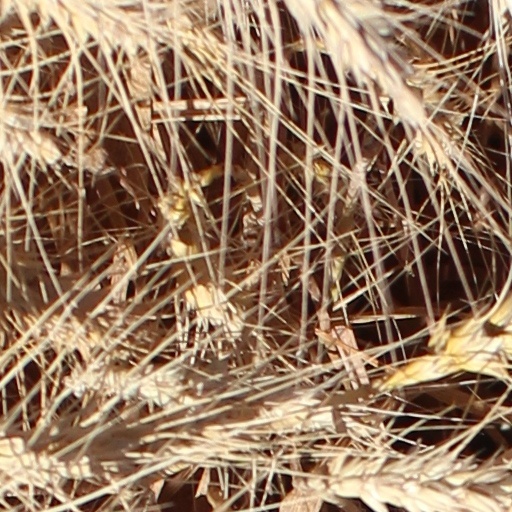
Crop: wheat